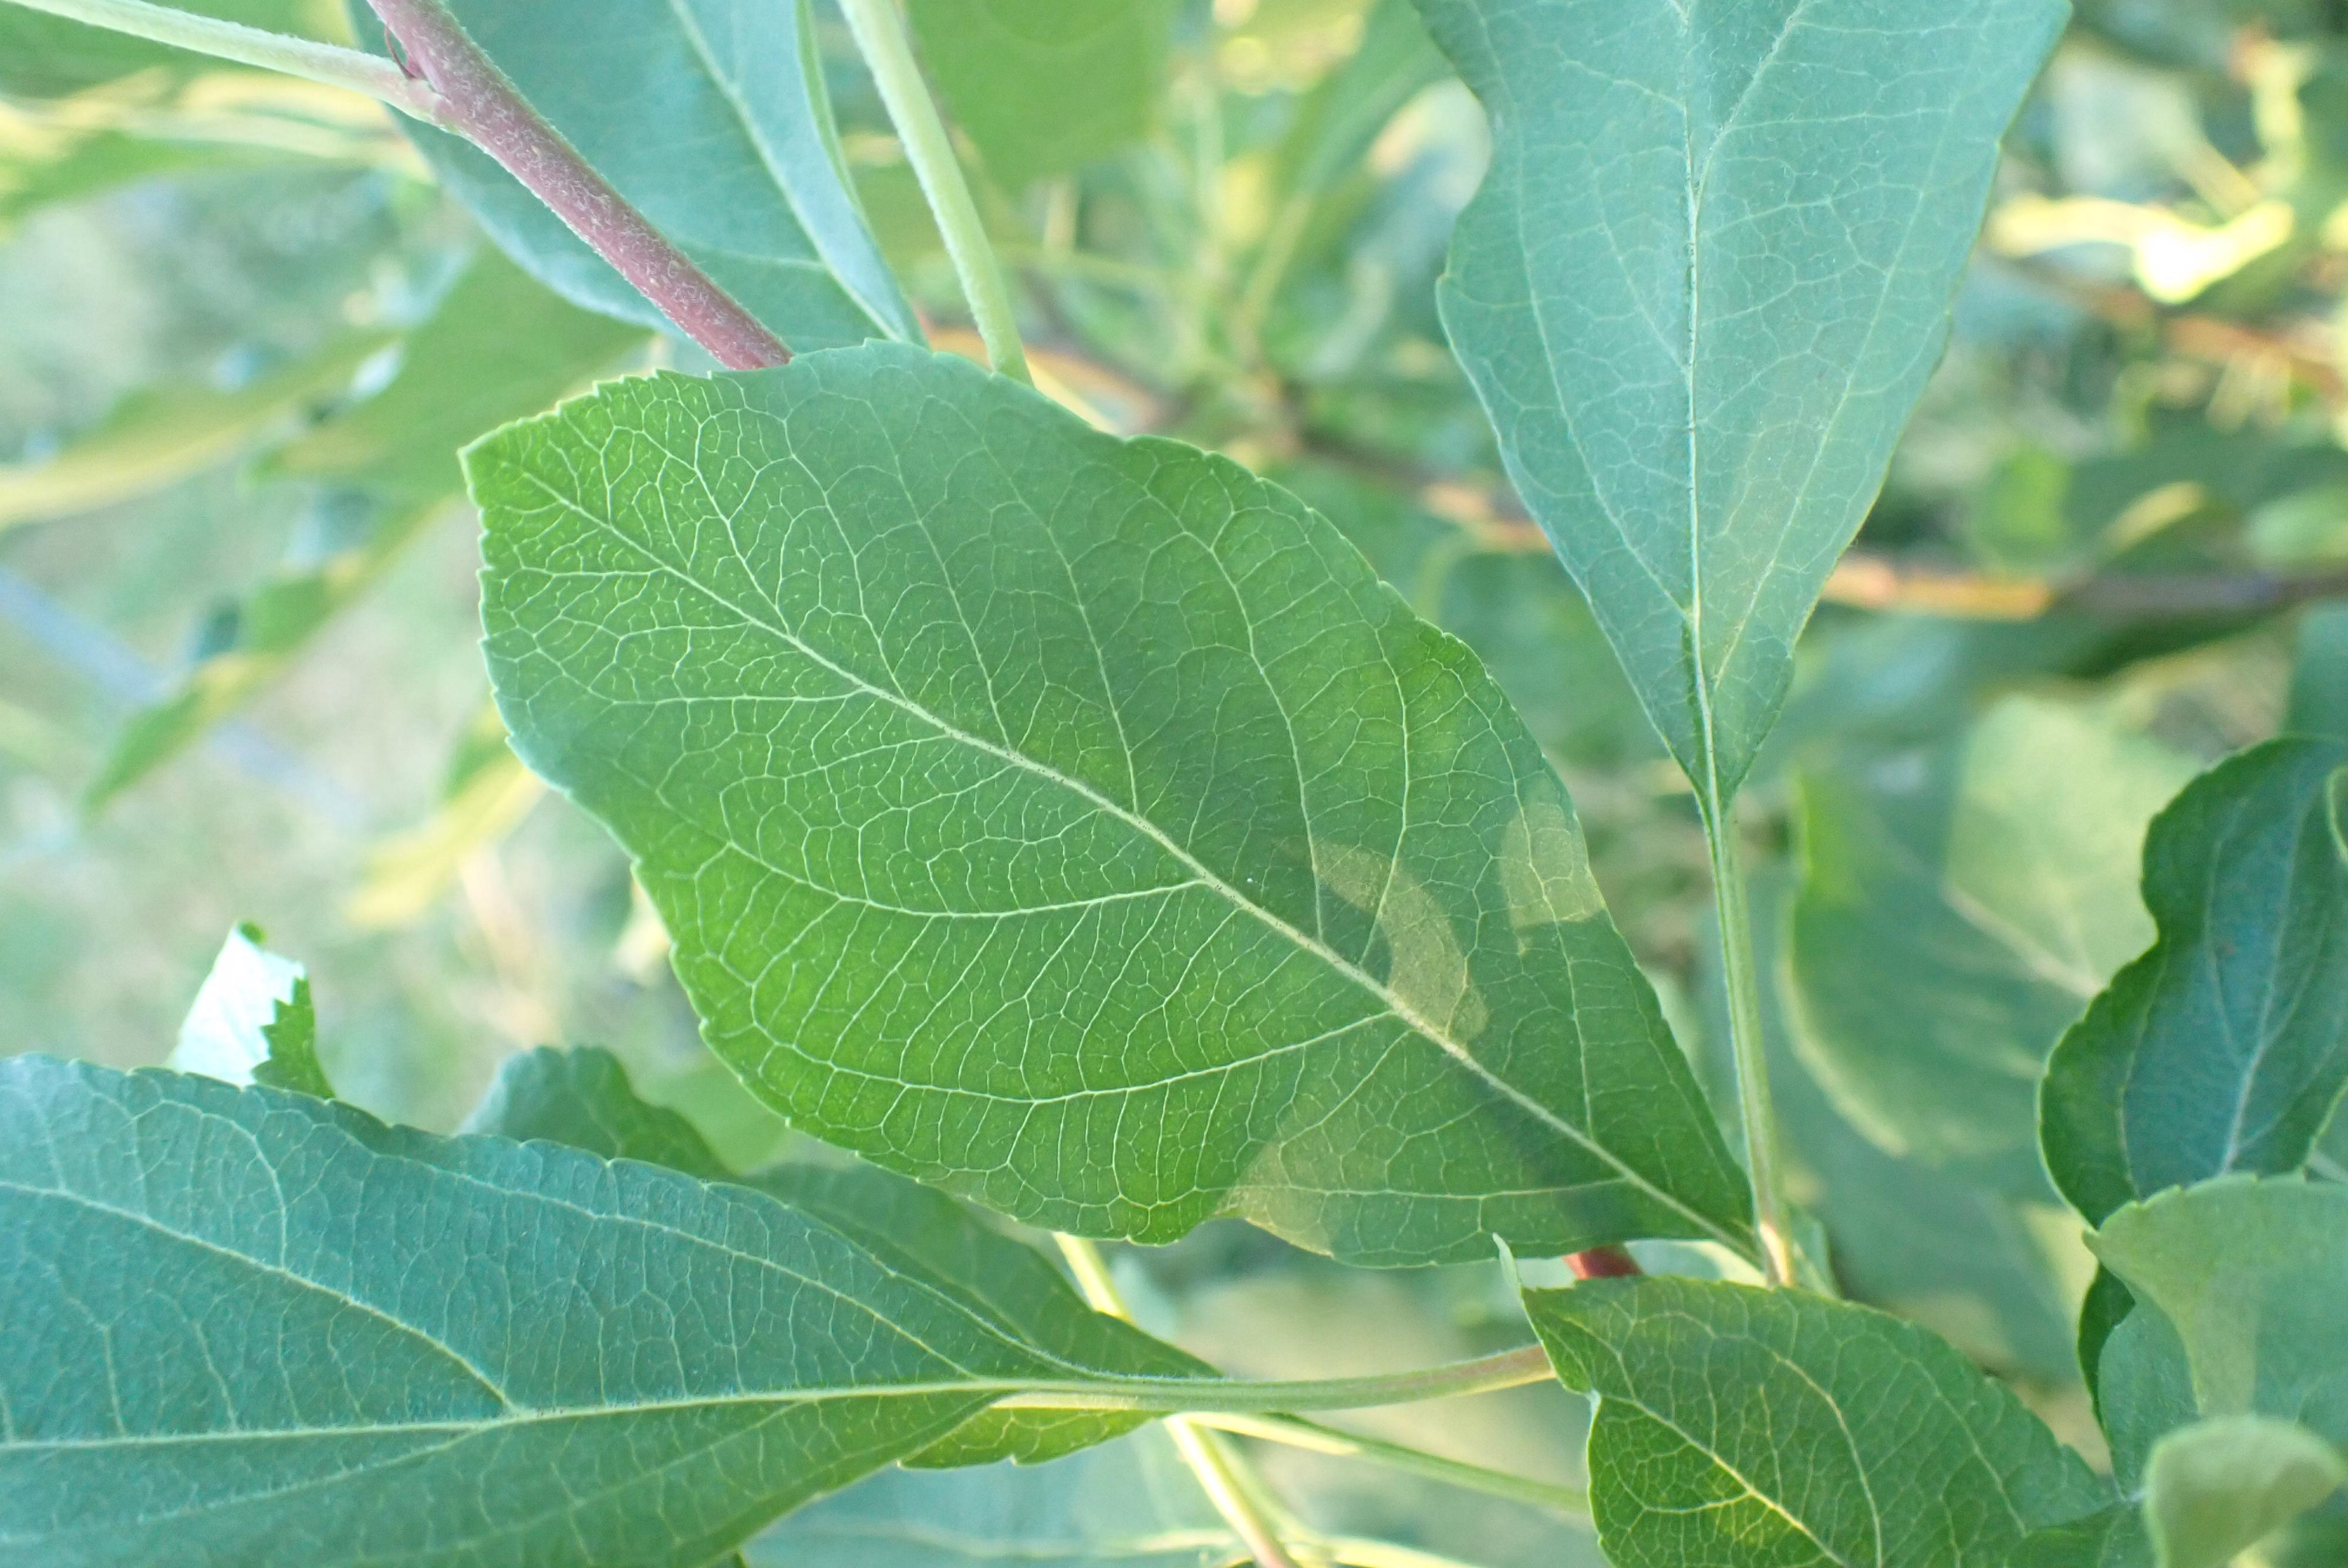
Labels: healthy